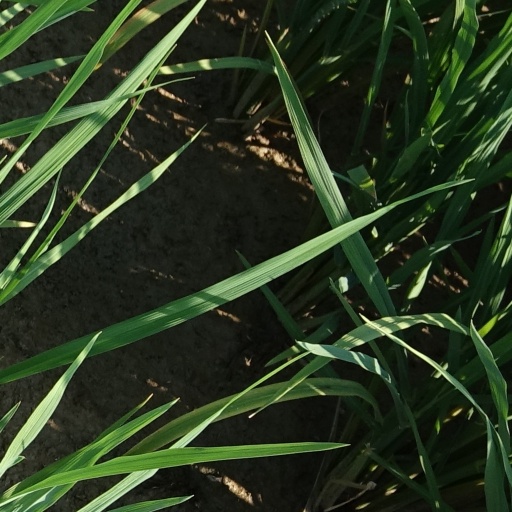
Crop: rice